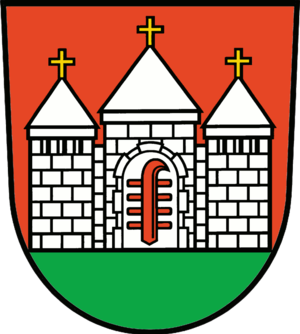
Brüssow
Coat of arms of Brüssow
Brüssow er en by i Brandenburg i det nordøstlige Tyskland. Byen har 2.262 indbyggere.